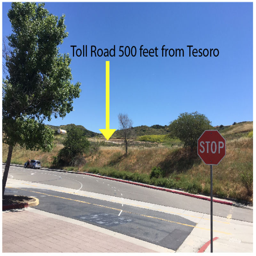
the road is being built 500 with no vegetative screen to protect students from dust